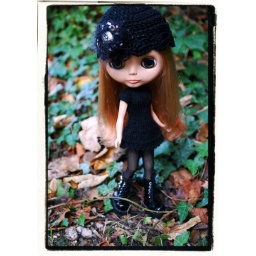
Miranda wears a dress *minus 'bling' belt* by Feltland and a hat by NoraDora :)